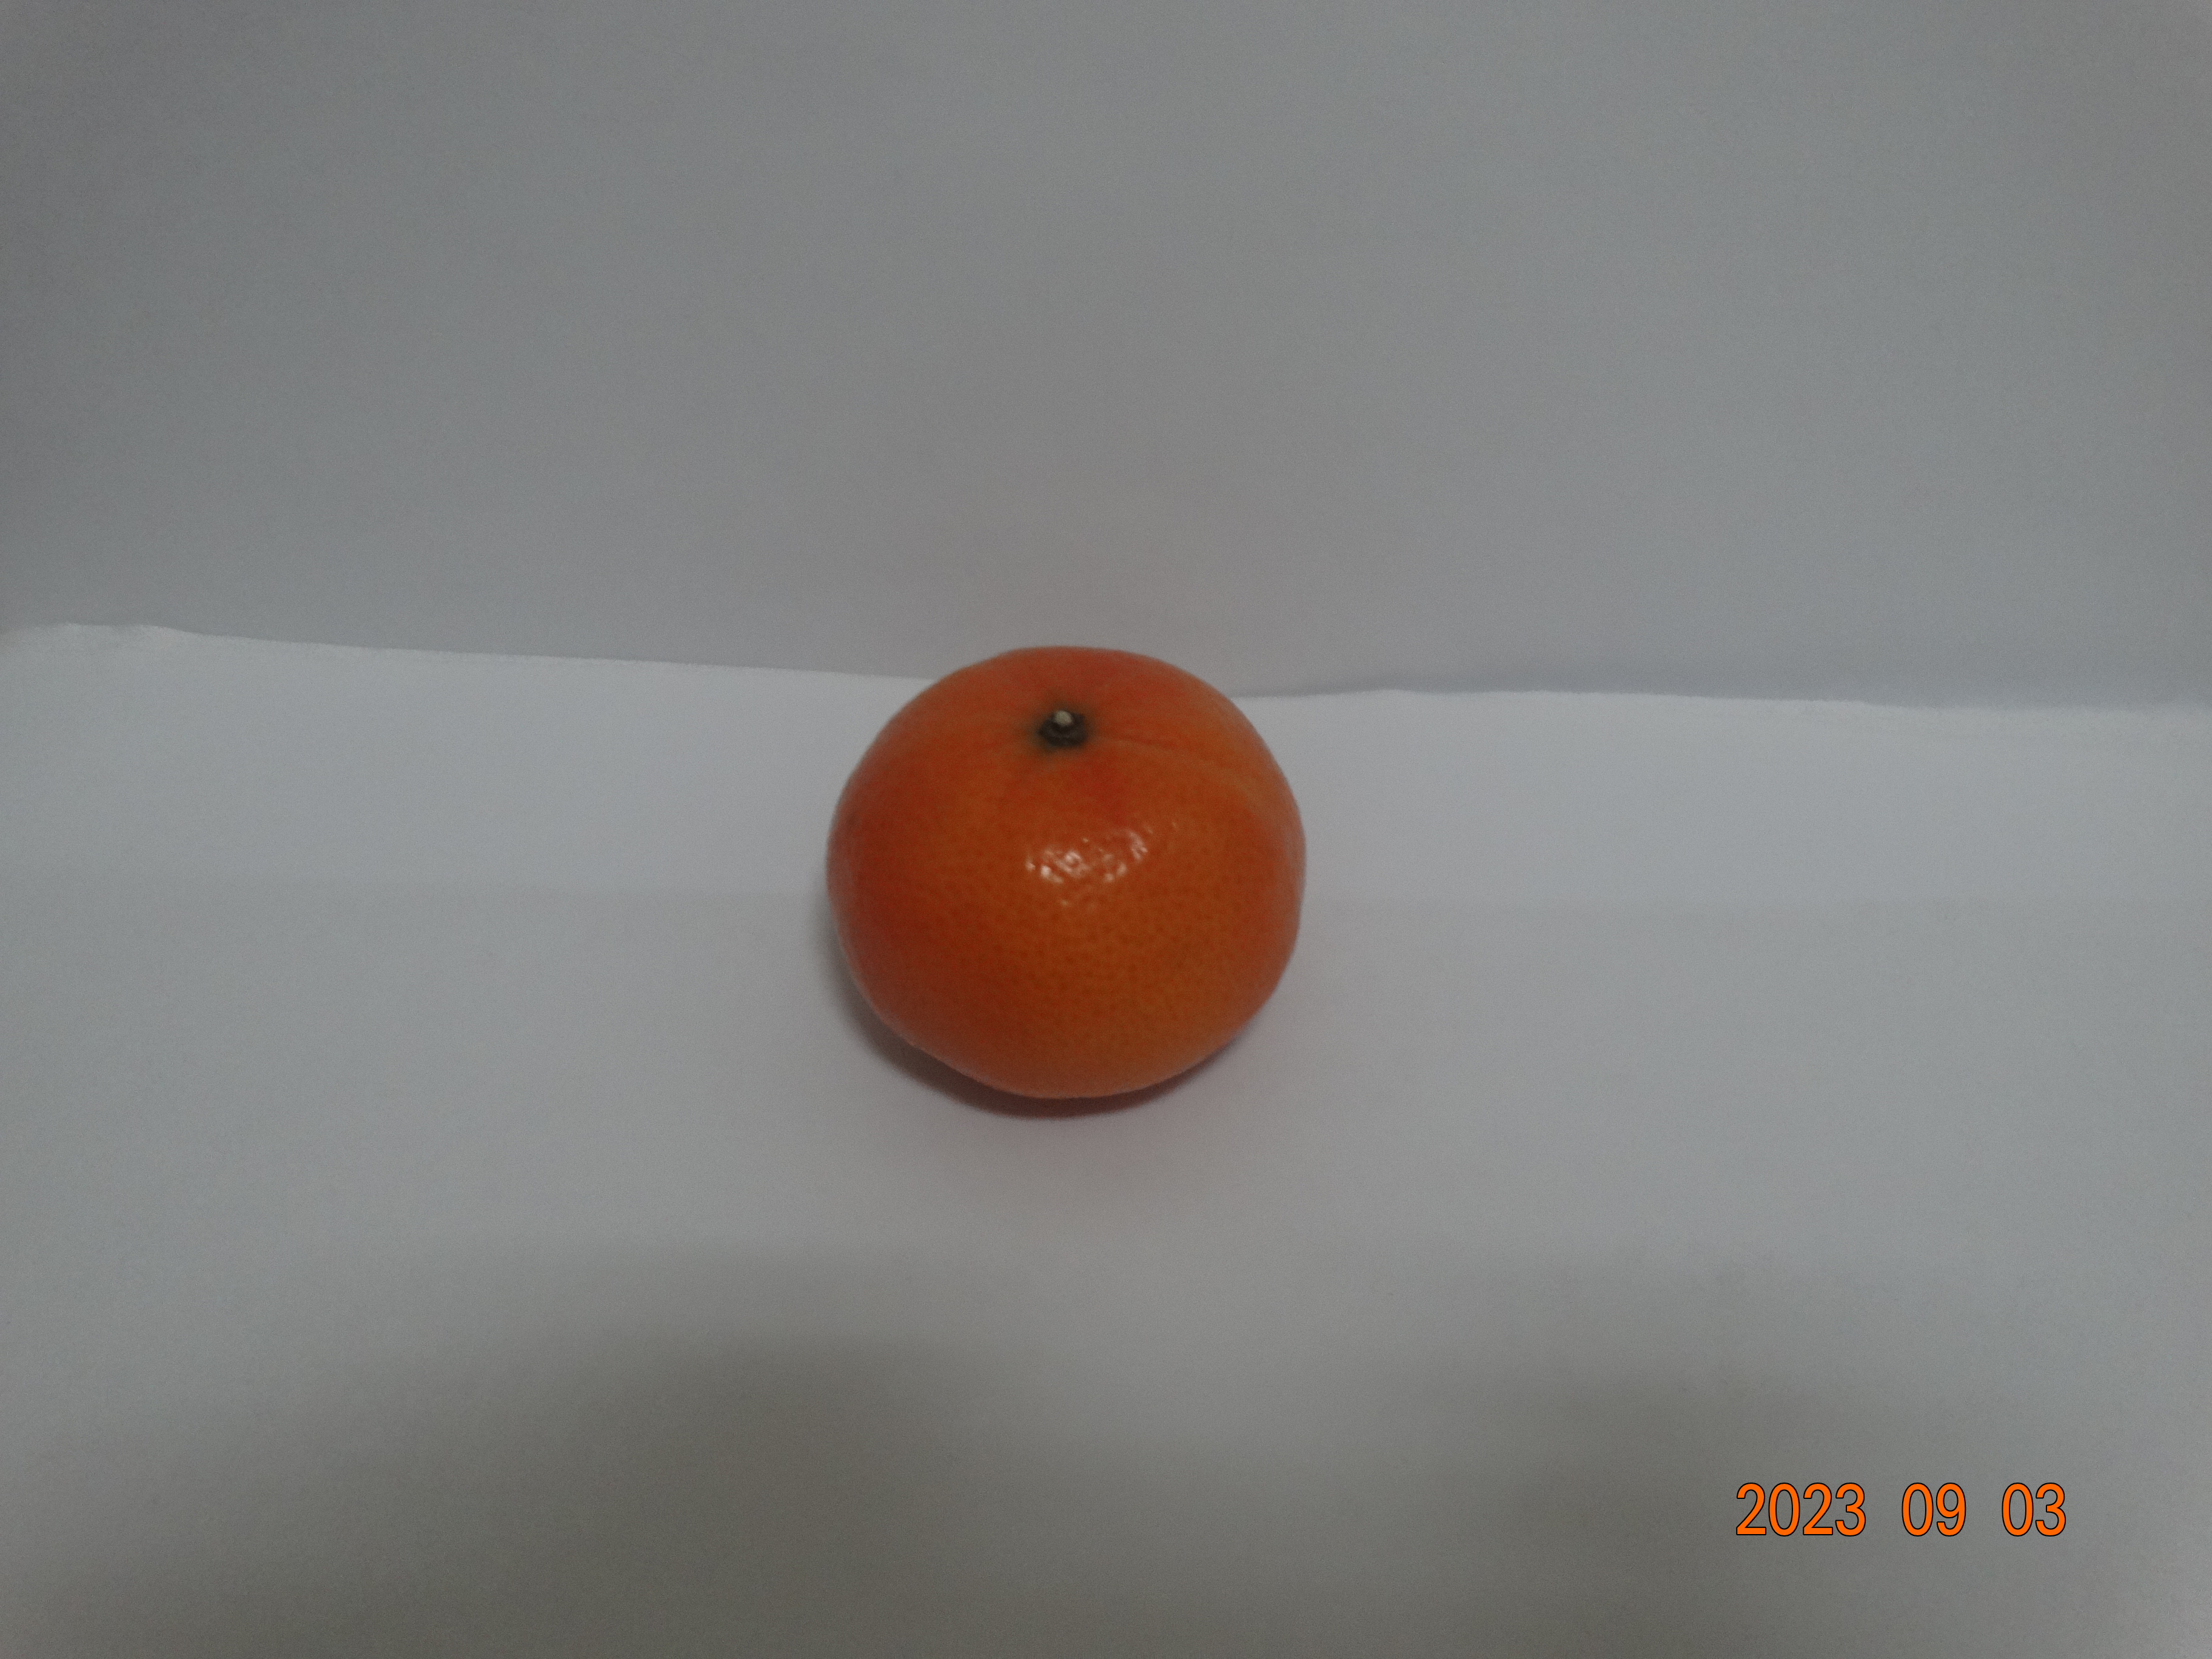
Citrus fruit variety: tangerine